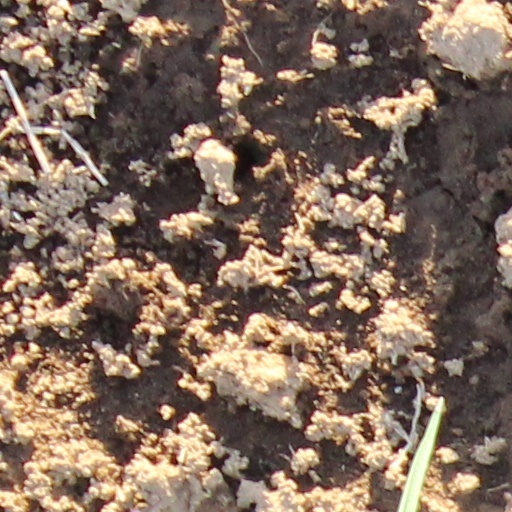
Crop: wheat